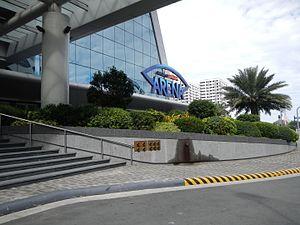
Le Mall of Asia Arena est une salle omnisports située dans le complexe Mall SM d'Asie, à Pasay, aux Philippines. Elle a une capacité de 20 000 places et de 15 000 places pour les événements sportifs. Le Mall of Asia Arena est utilisé par la Philippine Basketball Association lorsque le Smart Araneta Coliseum n'est pas disponible. Cette salle sert également pour l'University Athletic Association of the Philippines.